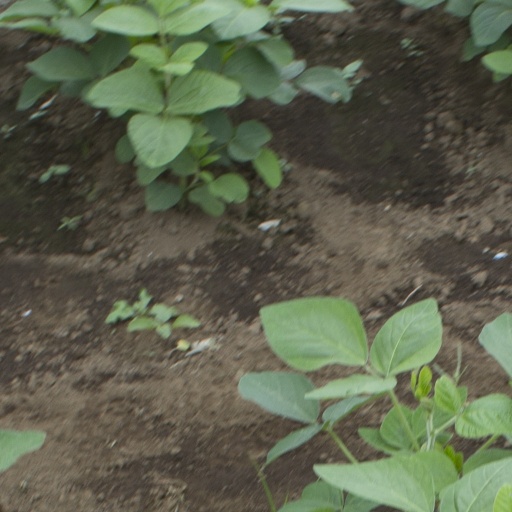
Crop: soybean